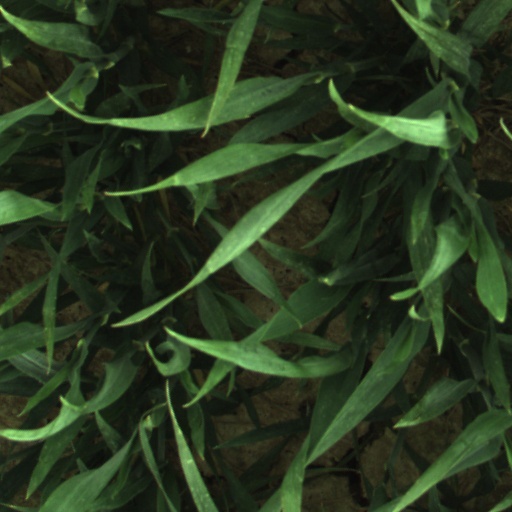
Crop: wheat